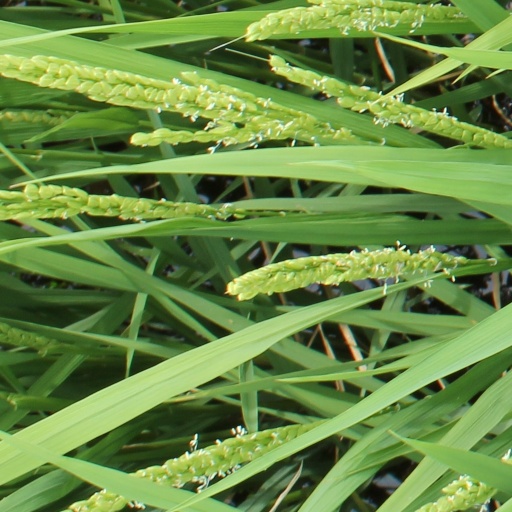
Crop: rice